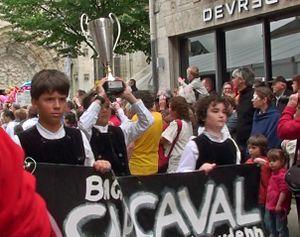
""Défilé en fête"". Le Bagadig Cap Caval, vainqueur du championnat des bagadoù de troisième catégorie, lors du festival de Cornouaille 2012 le dimanche 29 juillet pour Kemper en Fête dans les rues de Quimper."
Le championnat national des bagadoù 2012 est la 63ᵉ édition de ces rencontres annuelles de musique bretonne. La fédération Bodadeg ar sonerion organise tous les ans depuis 1949 un championnat regroupant les bagadoù adhérents à la fédération. Cette édition a débuté 12 février 2012, à Brest, par la première manche du championnat de première catégorie et s'est terminée le 4 août 2012, à Lorient, lors du festival interceltique de la ville.